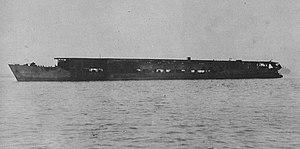
La classe Yamashio Maru est une classe de trois porte-avions d'escorte construits pour la Marine impériale japonaise pendant la Seconde Guerre mondiale. Initialement construit comme navire-citerne, seul le navire de tête est réquisitionné par la Marine japonaise et transformé en porte-avions d'escorte. Il est coulé par l'Aviation américaine avant d'effectuer sa première mission.